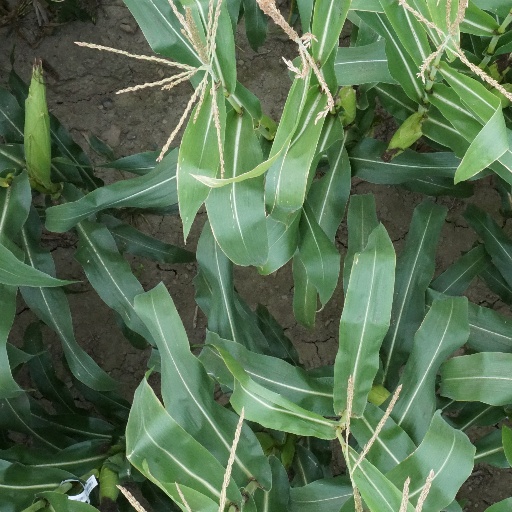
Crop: maize; corn